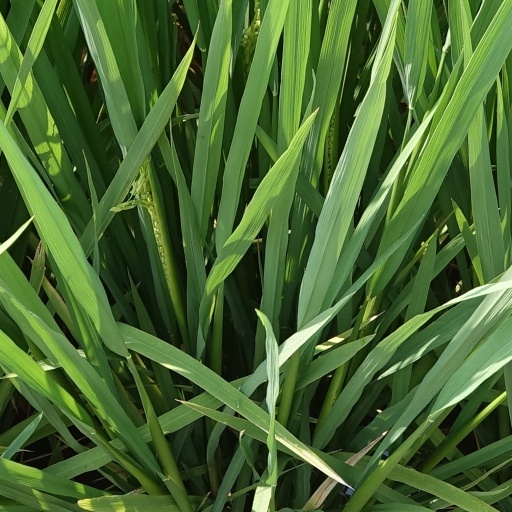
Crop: rice